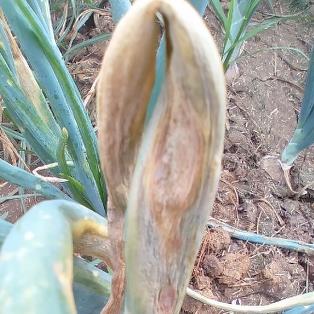
Crop: Onion
Condition: alternaria-d